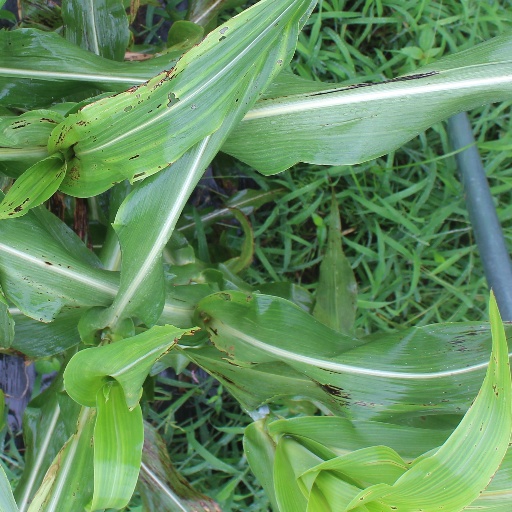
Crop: sorghum